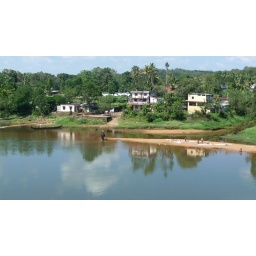
Riding an elephant in the river